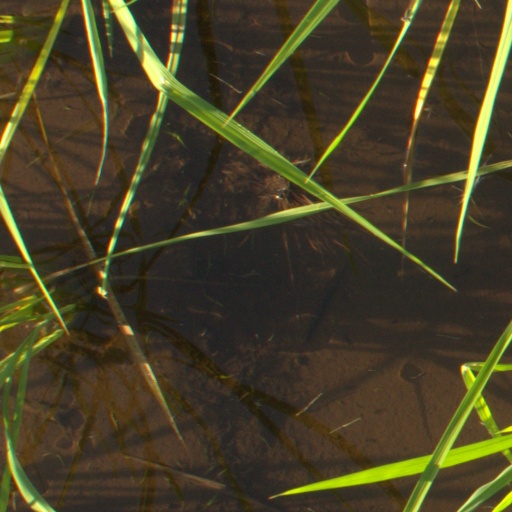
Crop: rice